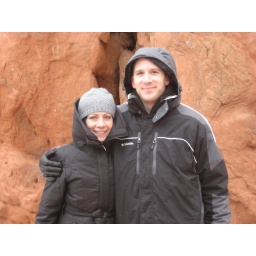
Pretty awesome red rock formations near Colorado Springs